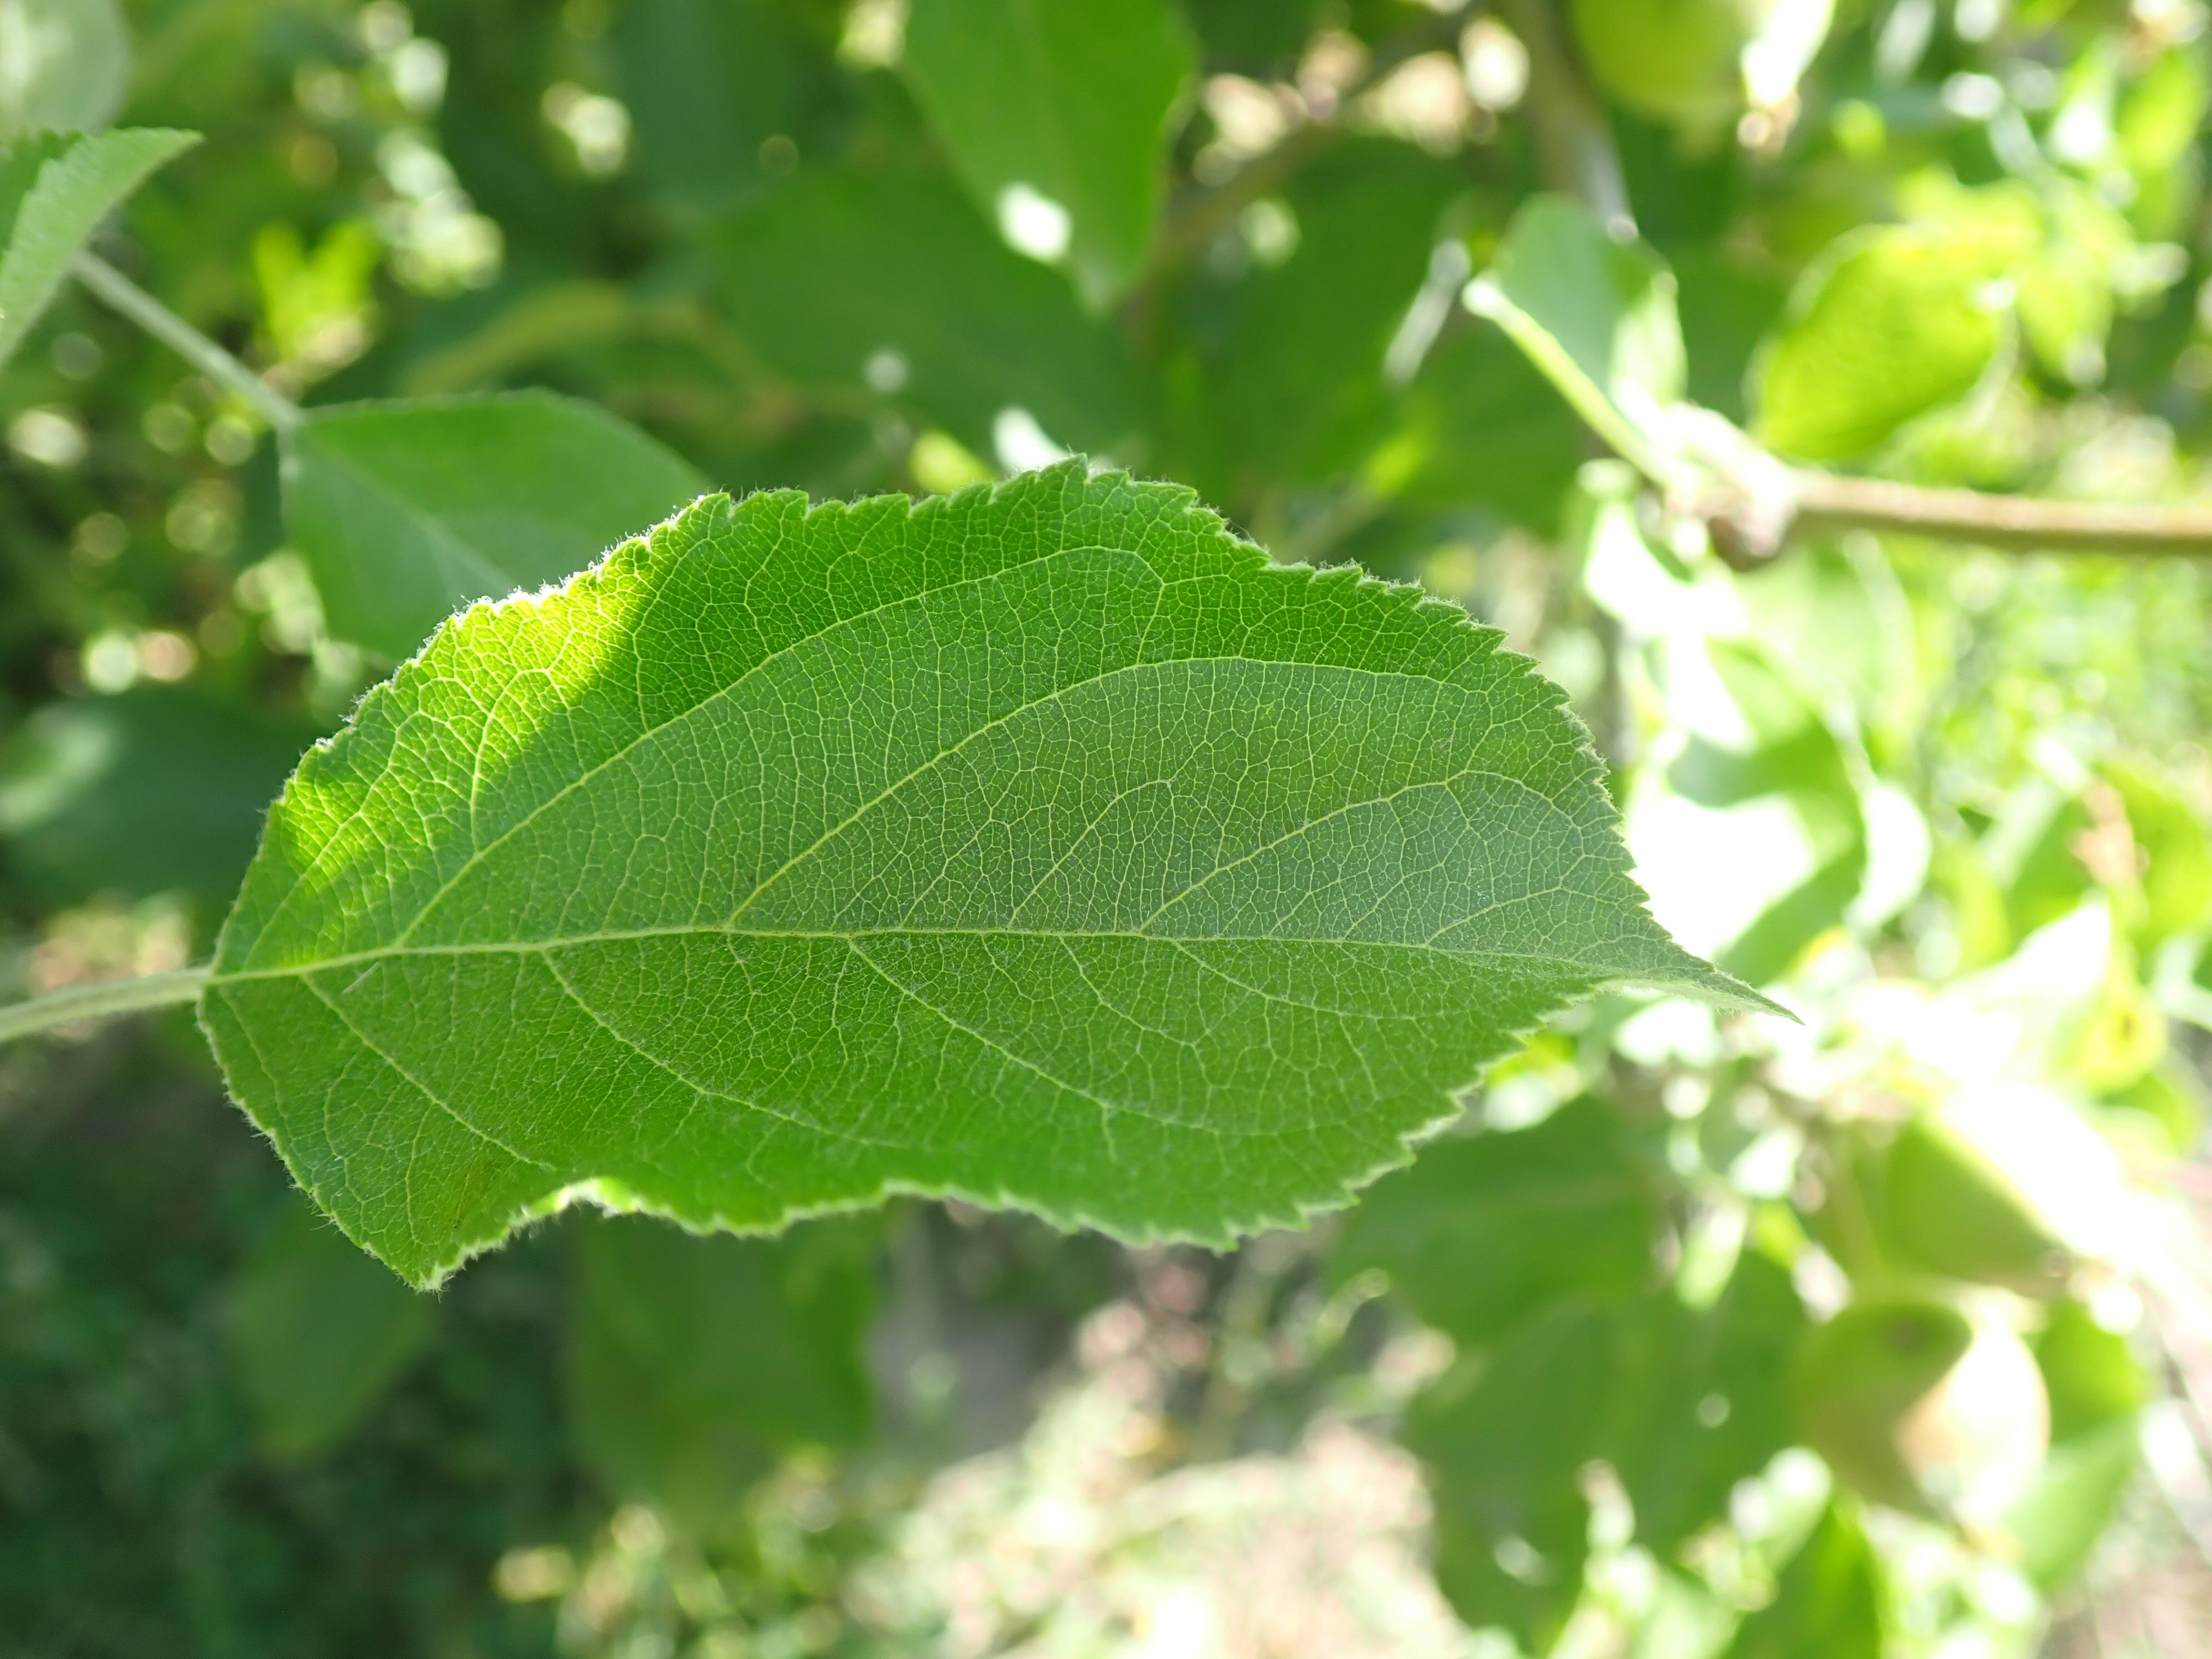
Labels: healthy